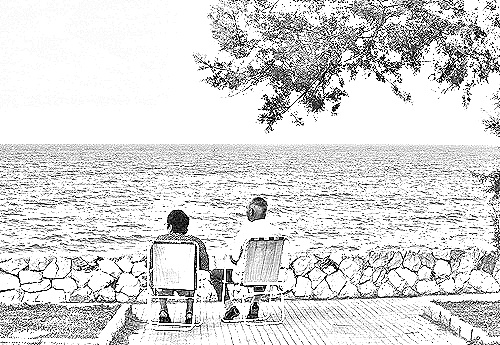
Portrait style: Sketch Portrait